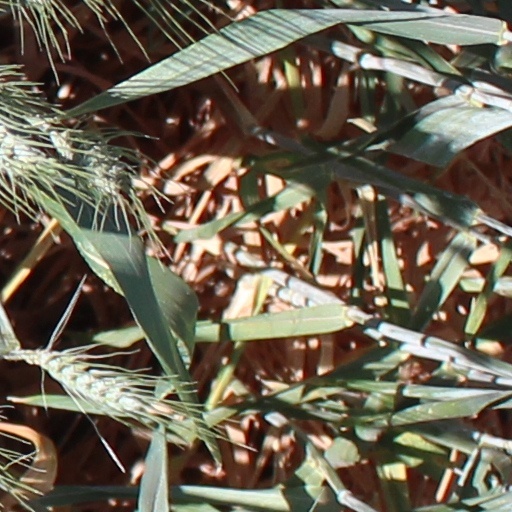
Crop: wheat